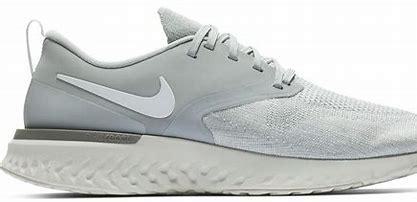
Brand: Nike
Model: Odyssey React Flyknit 2